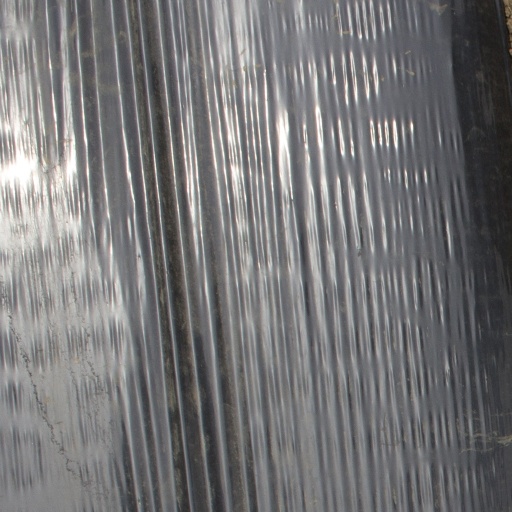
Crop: Jerusalem artichoke